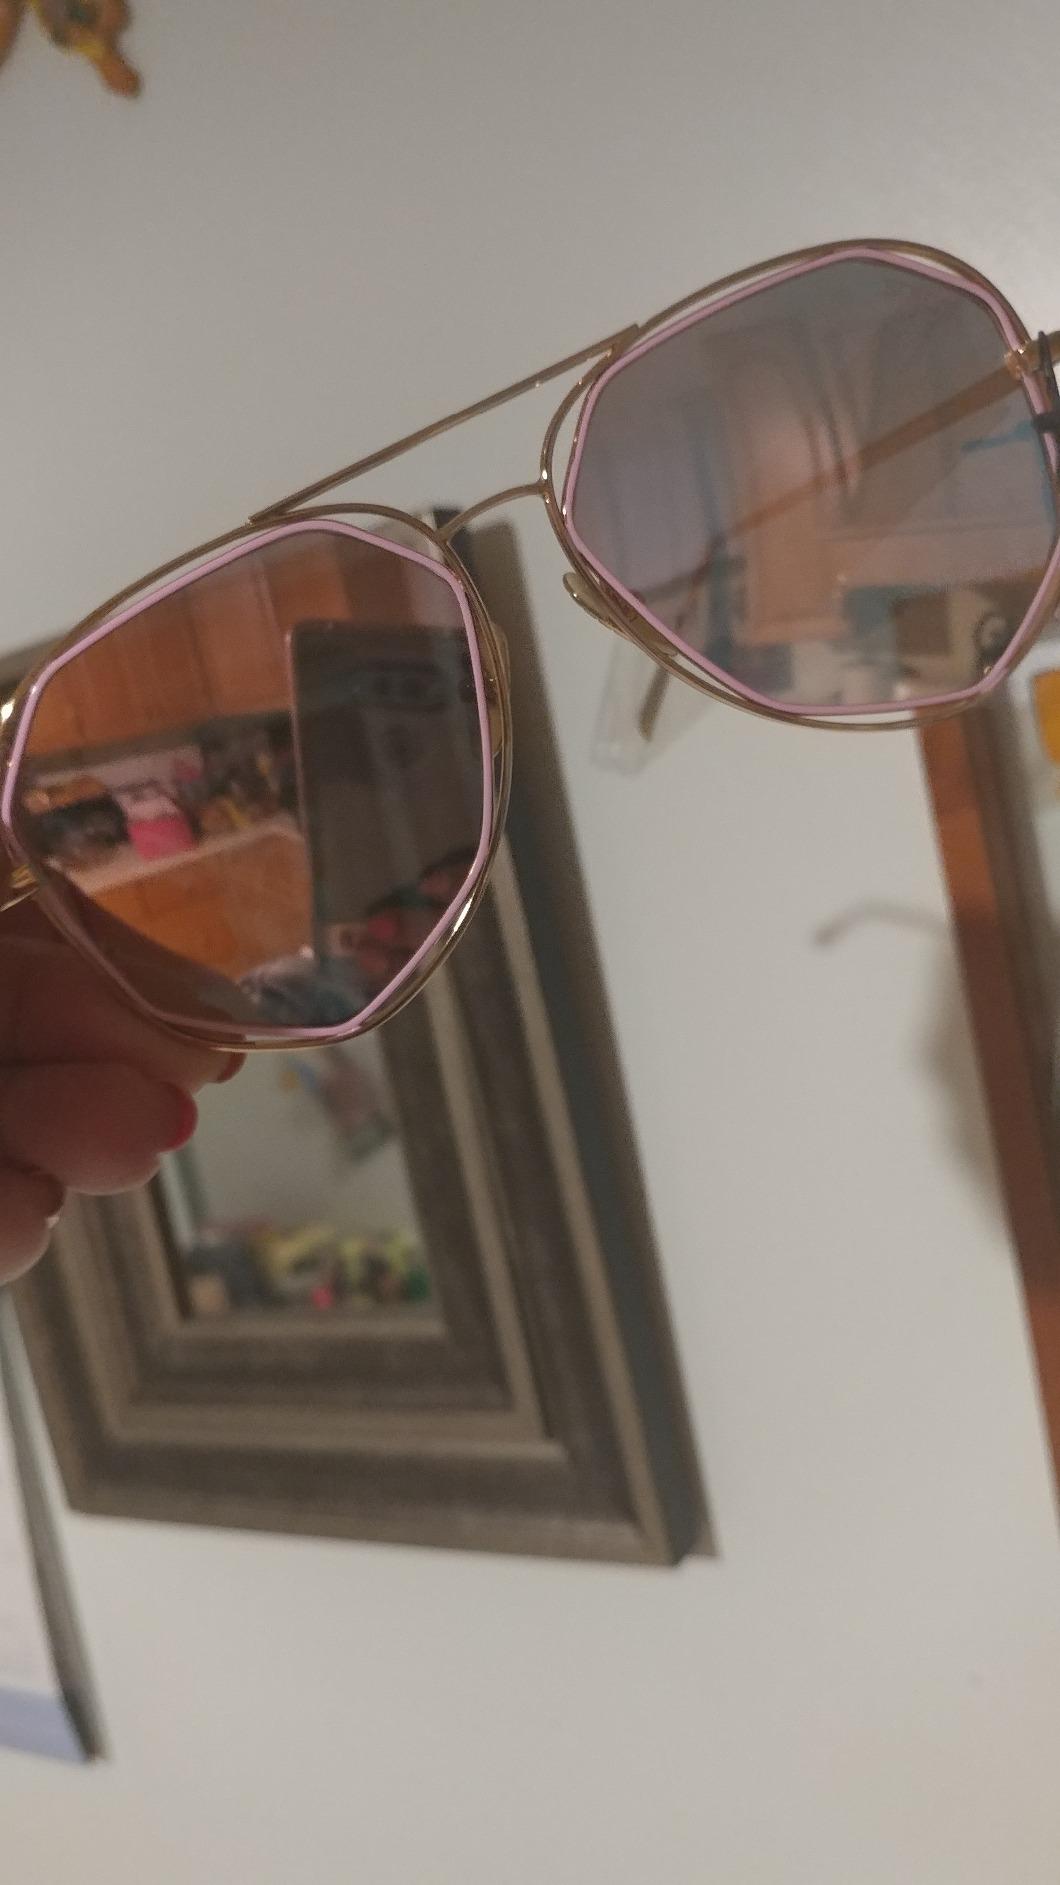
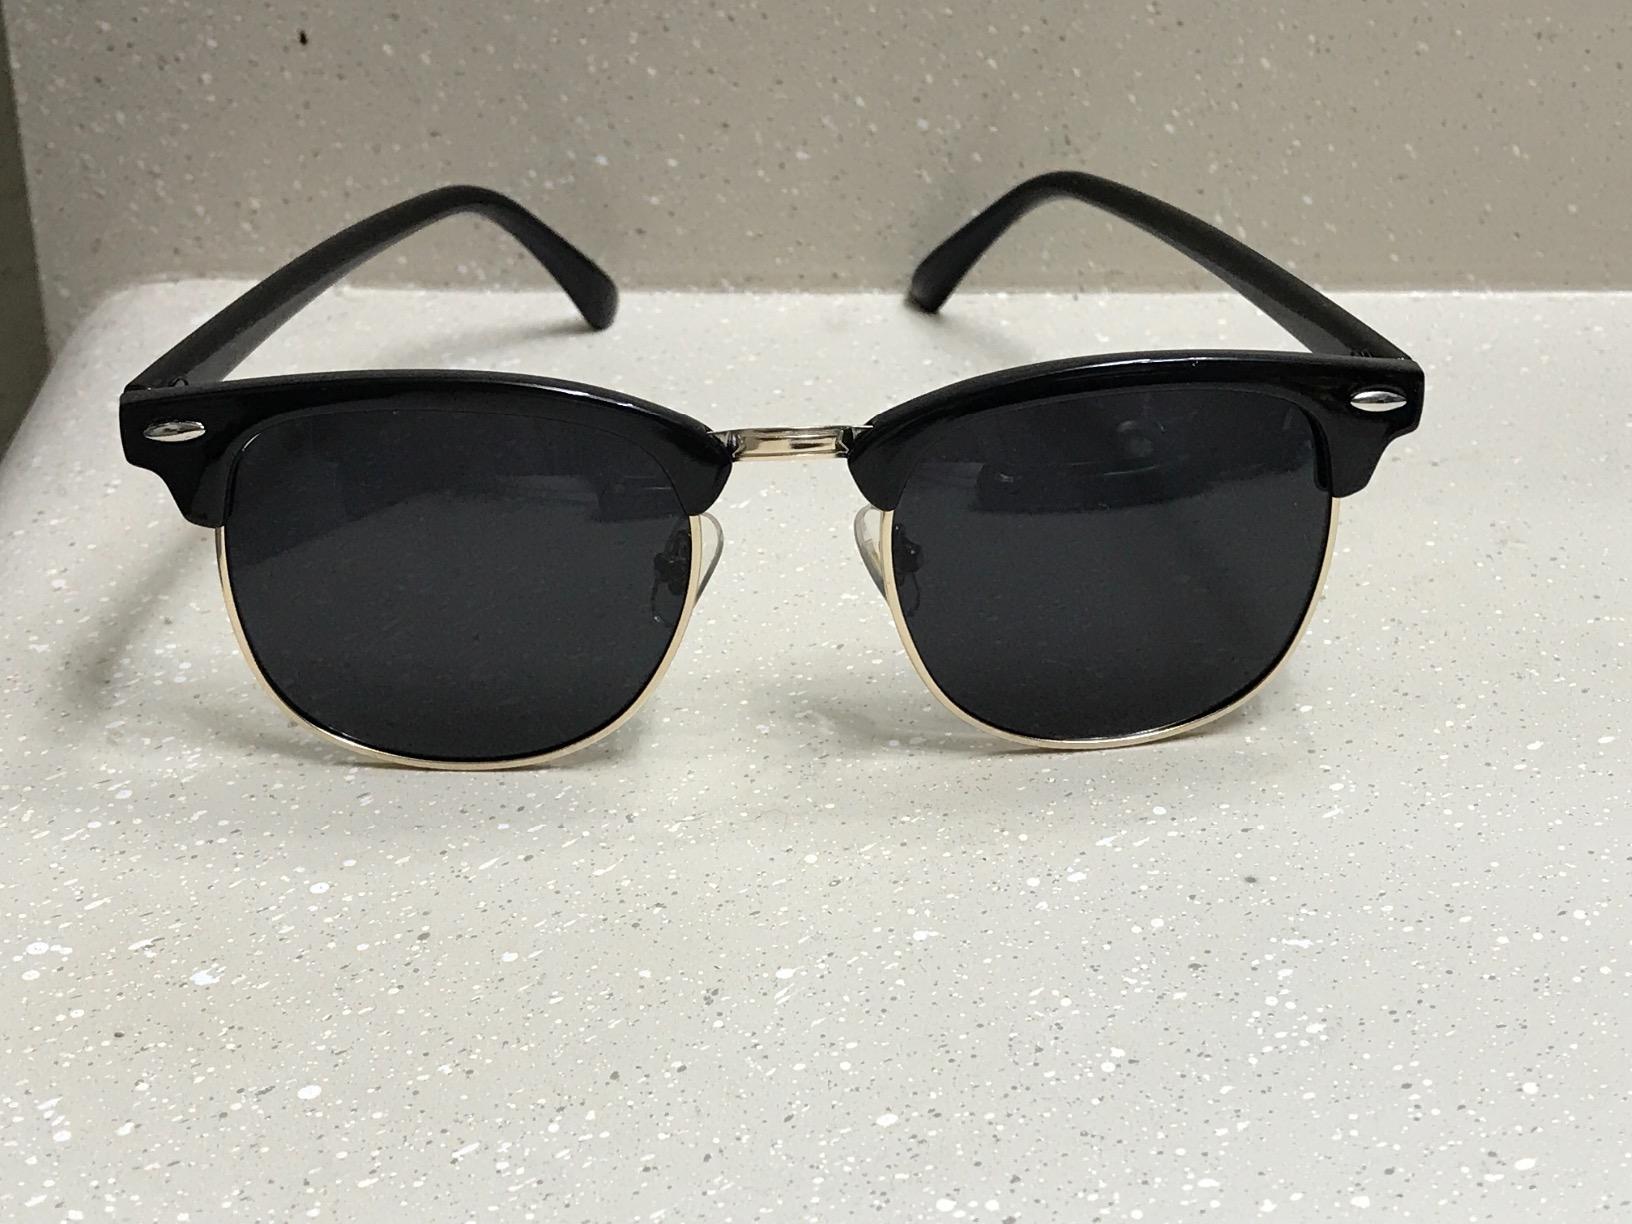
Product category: accessories_sunglasses
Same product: no